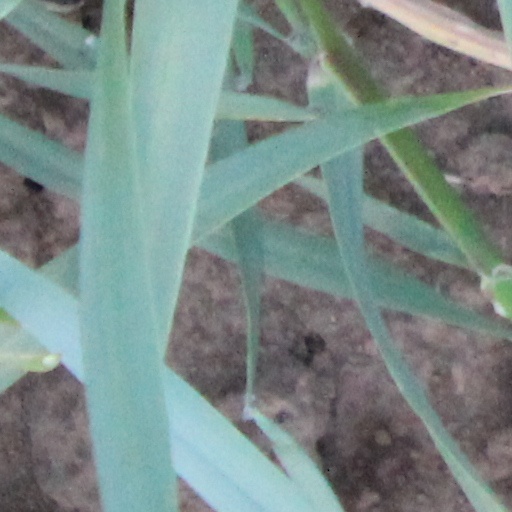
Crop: wheat